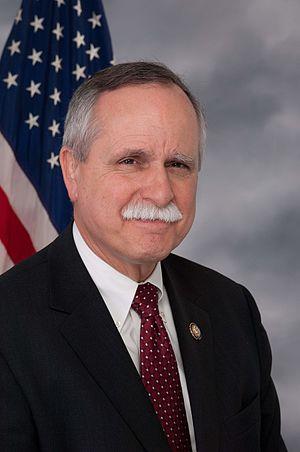
David Bennett McKinley, né le 28 mars 1947 à Wheeling, est un homme politique américain, représentant républicain de Virginie-Occidentale à la Chambre des représentants des États-Unis depuis 2011.
L'État de la Virginie-Occidentale dispose de trois représentants à la Chambre des représentants des États-Unis.